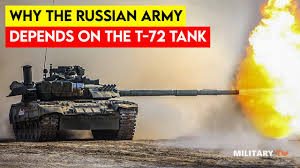
Label: Tank